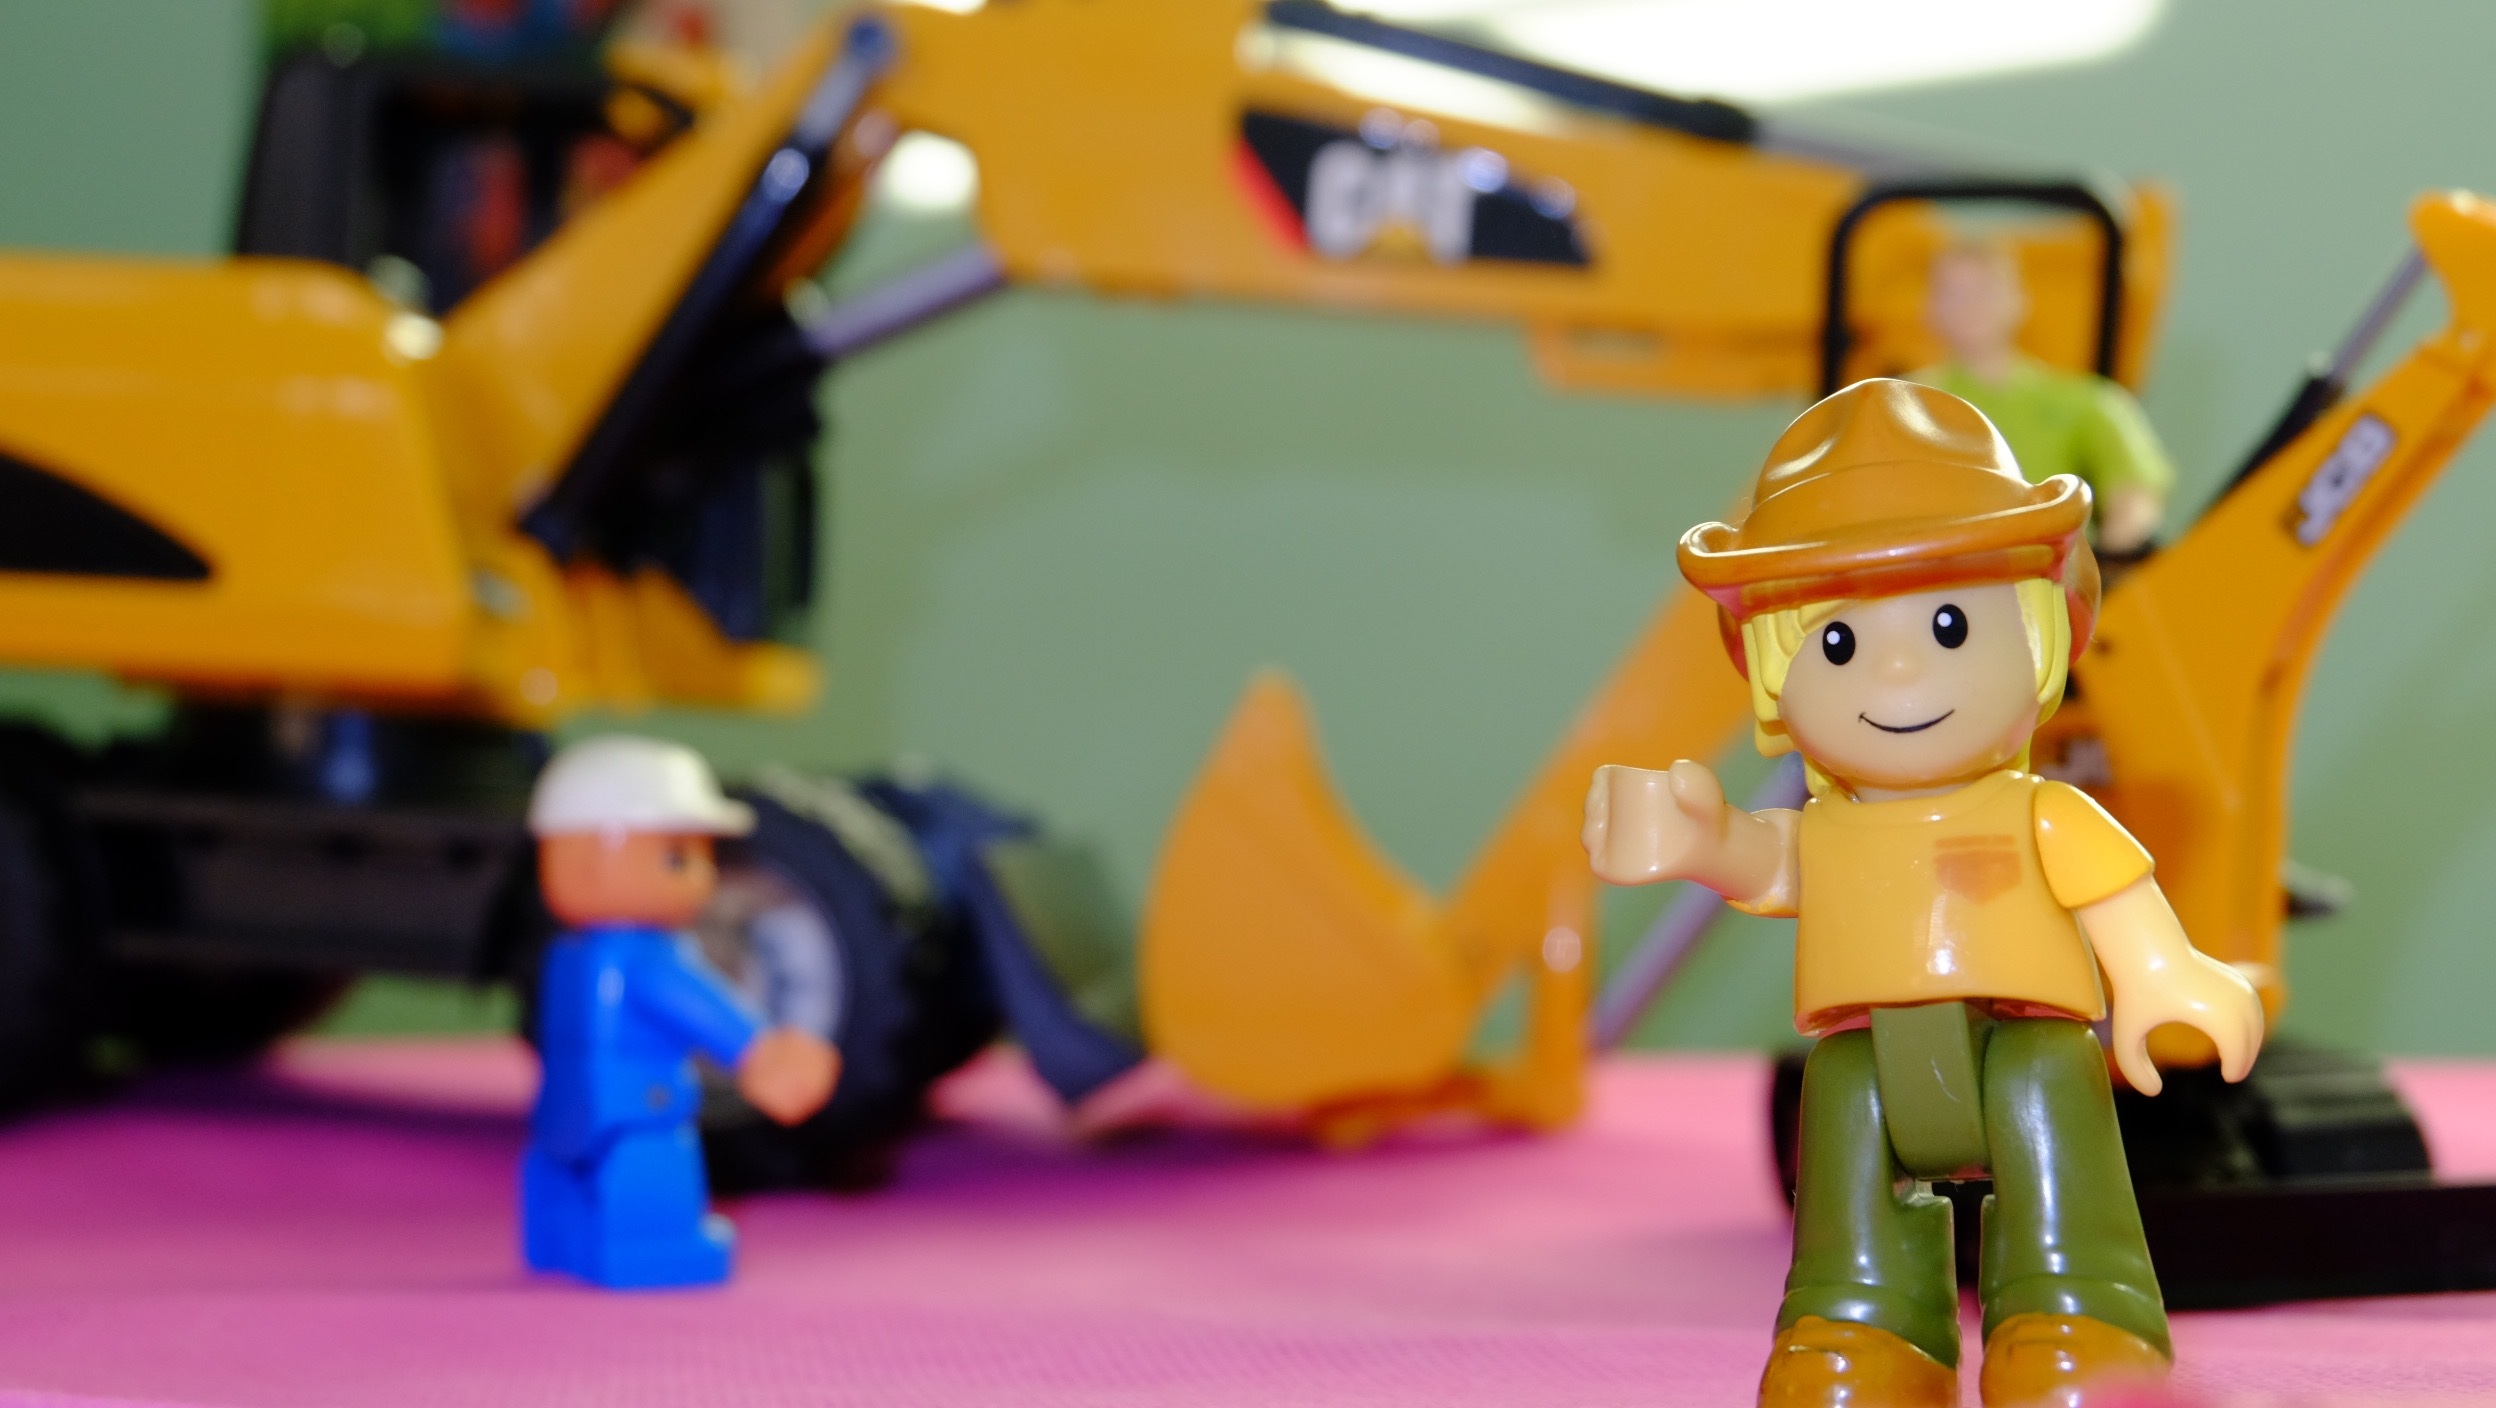
play, toy, lego, action figure, reproduction, games, characters